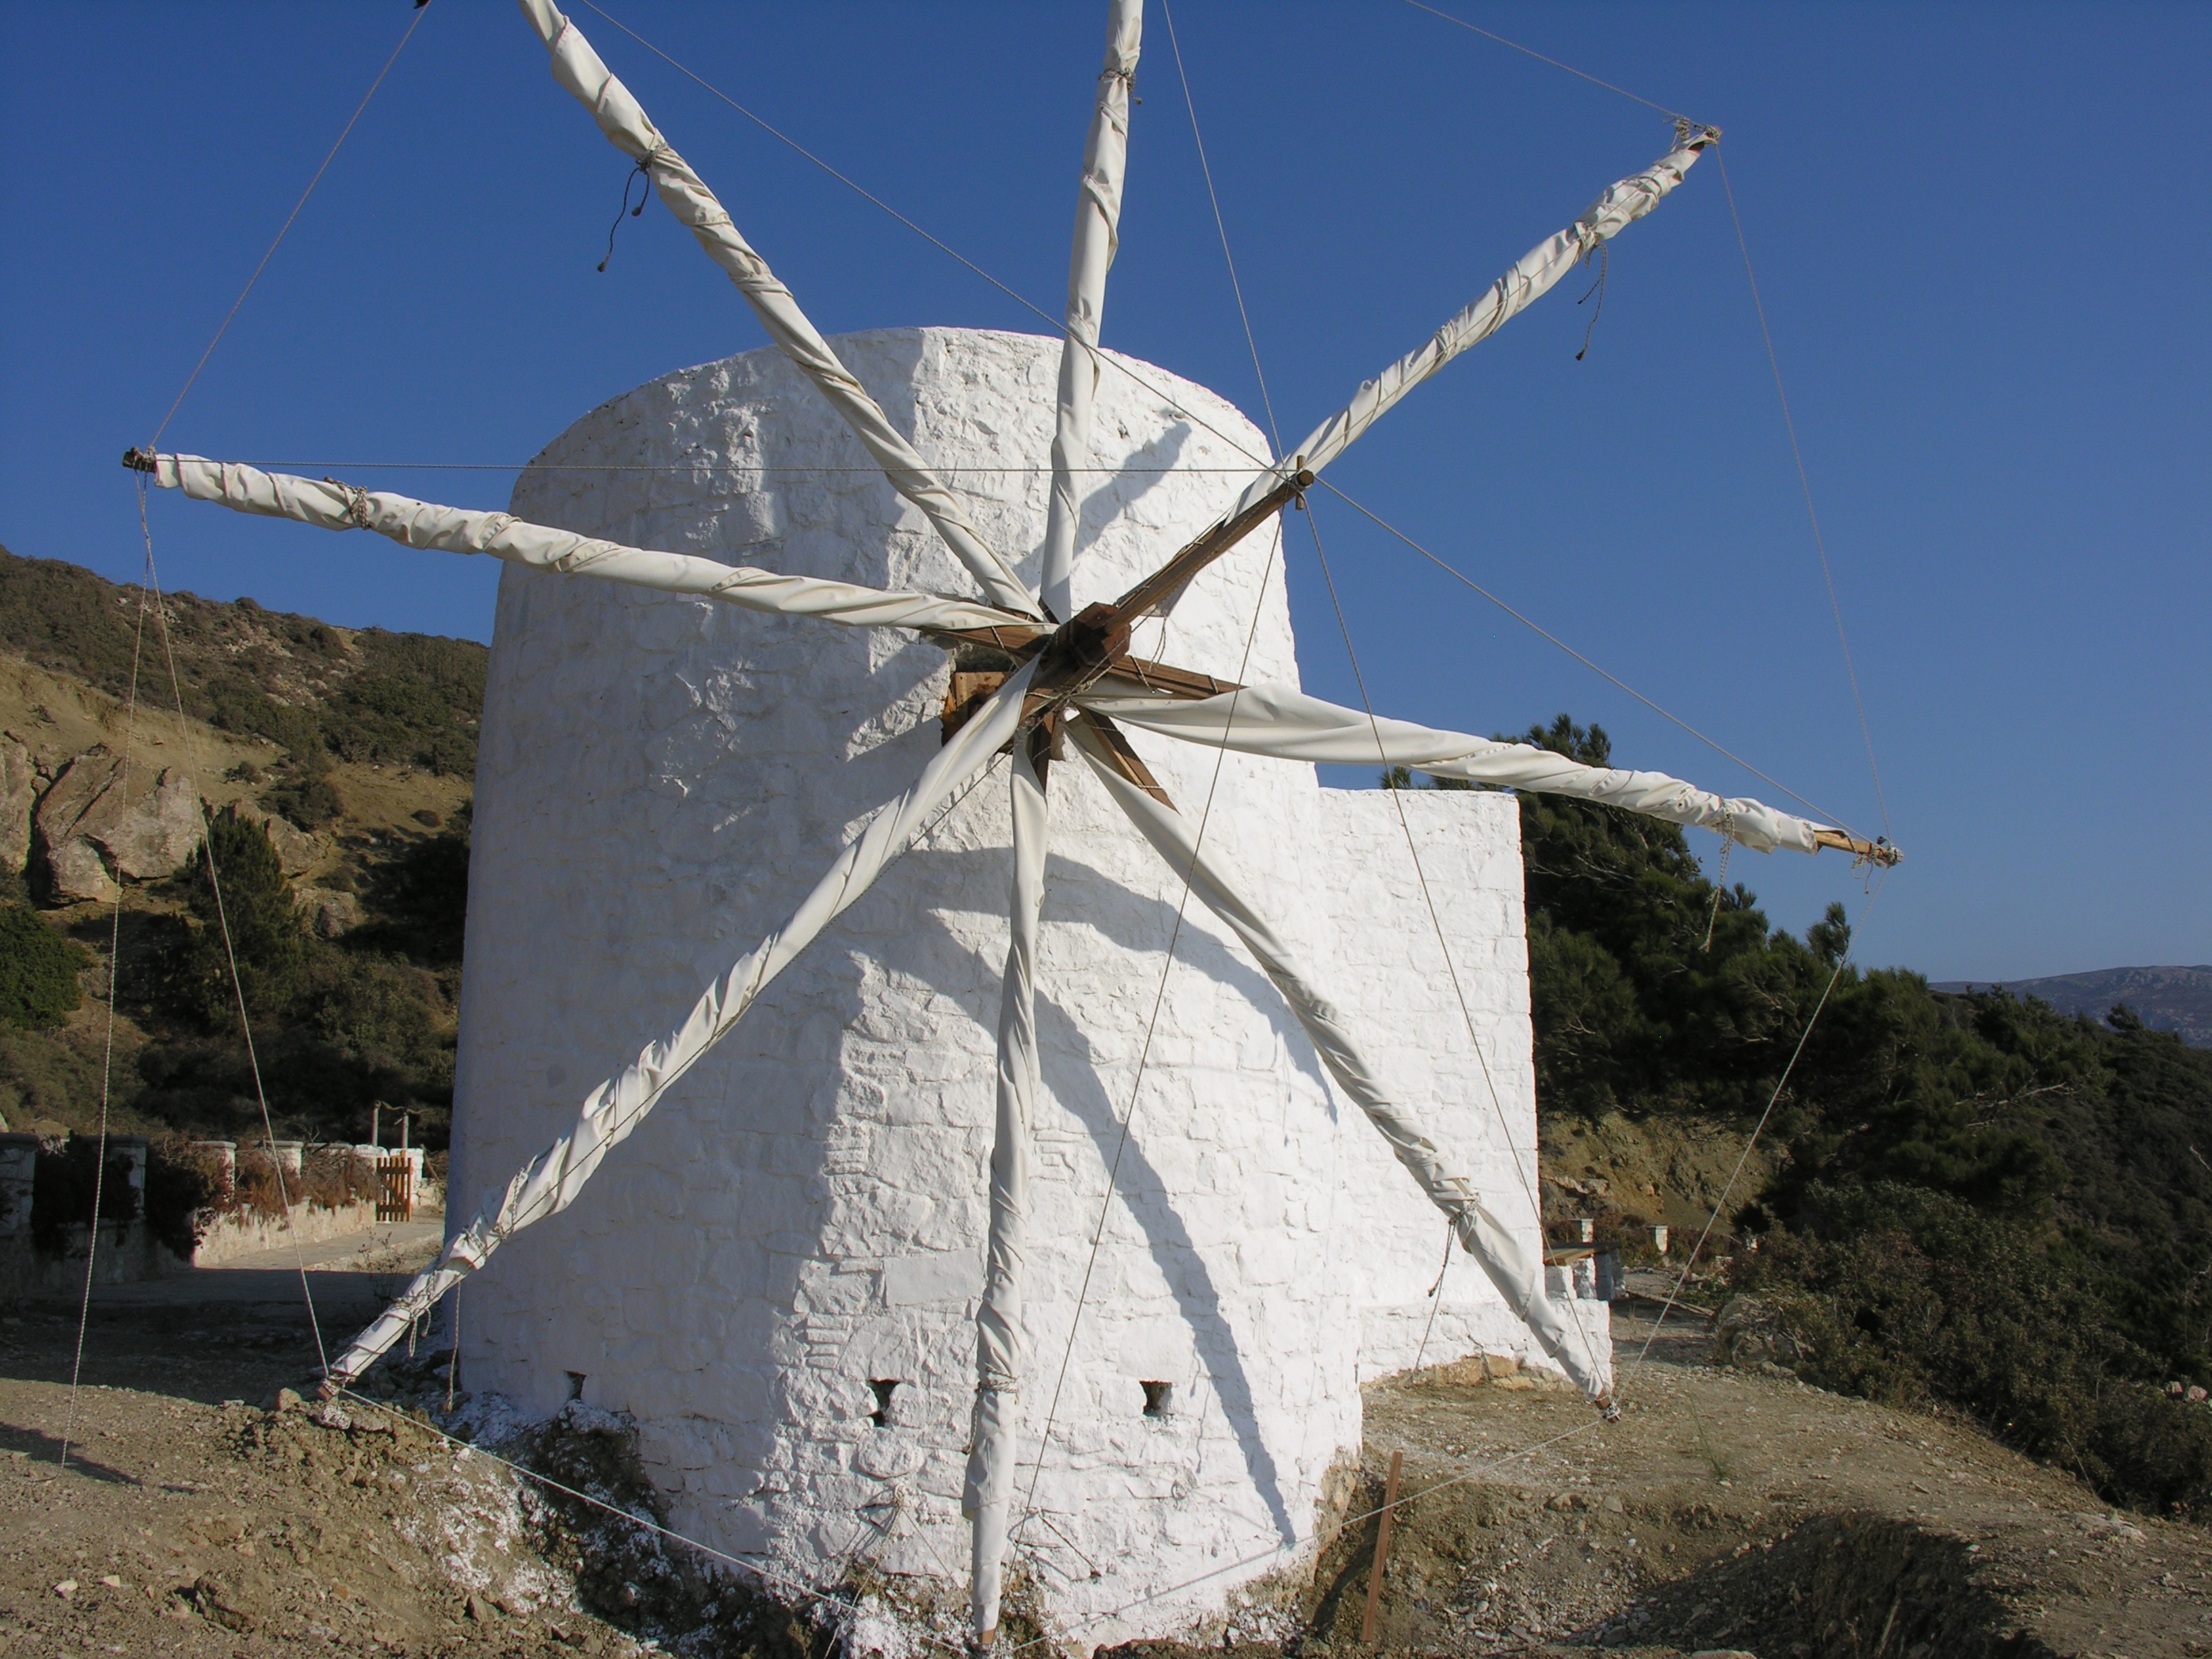
nature, windmill, wind, building, summer, holiday, machine, blue sky, mill, wind mill, greek island, karpathos